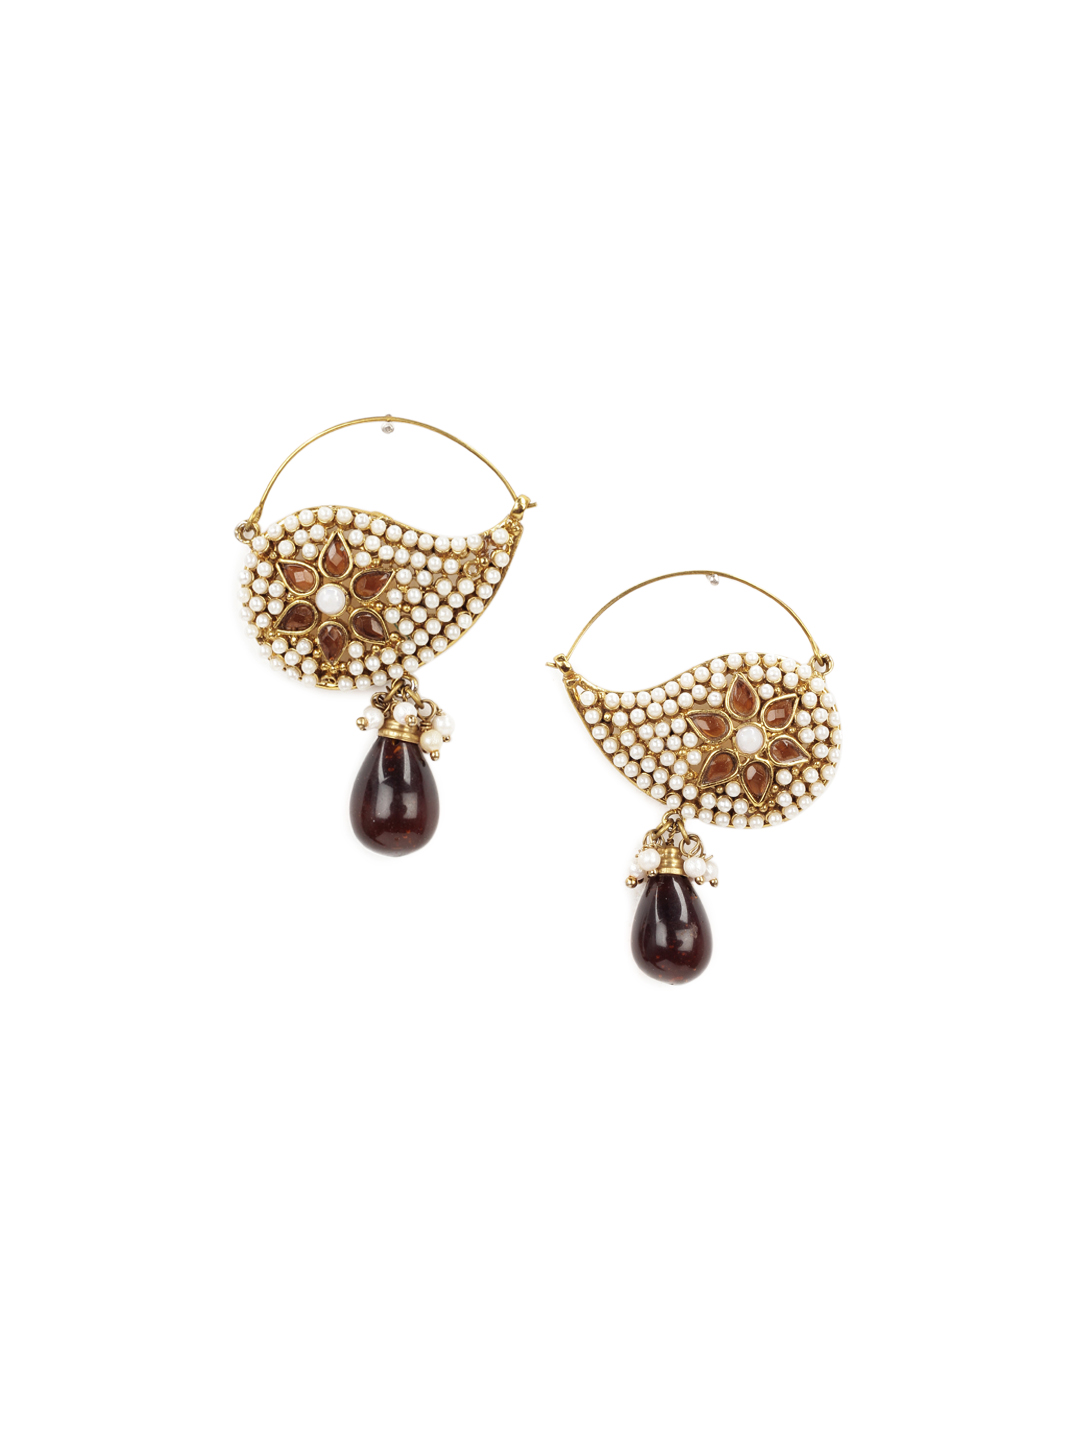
Royal Diadem White Earrings
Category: Accessories / Jewellery / Earrings
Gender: Women
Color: White
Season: Summer 2012
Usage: Casual